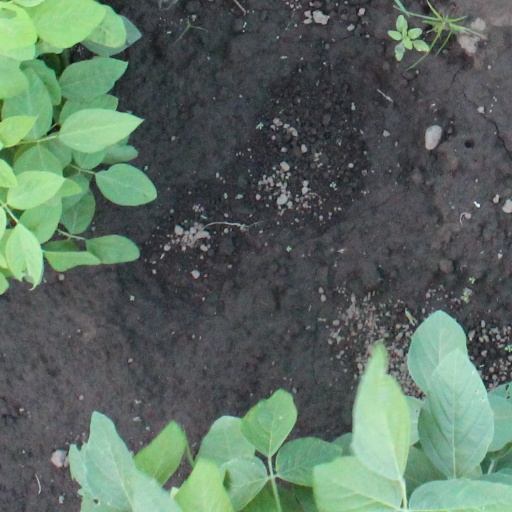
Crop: soybean